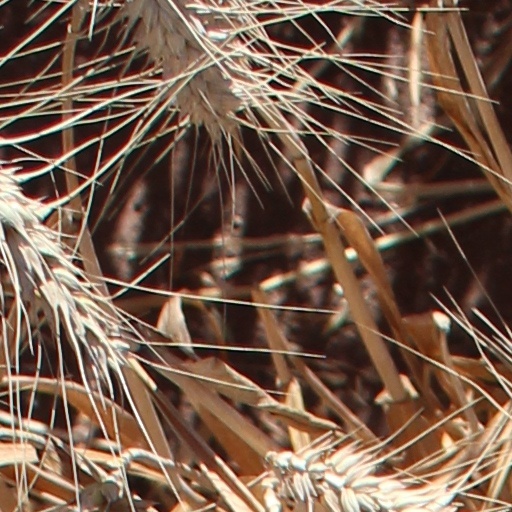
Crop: wheat